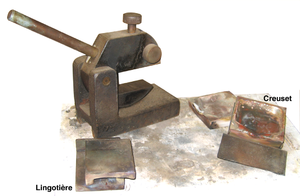
lingotière à bascule, lingotière, creusets source
La lingotière à bascule est un outil de bijoutier.